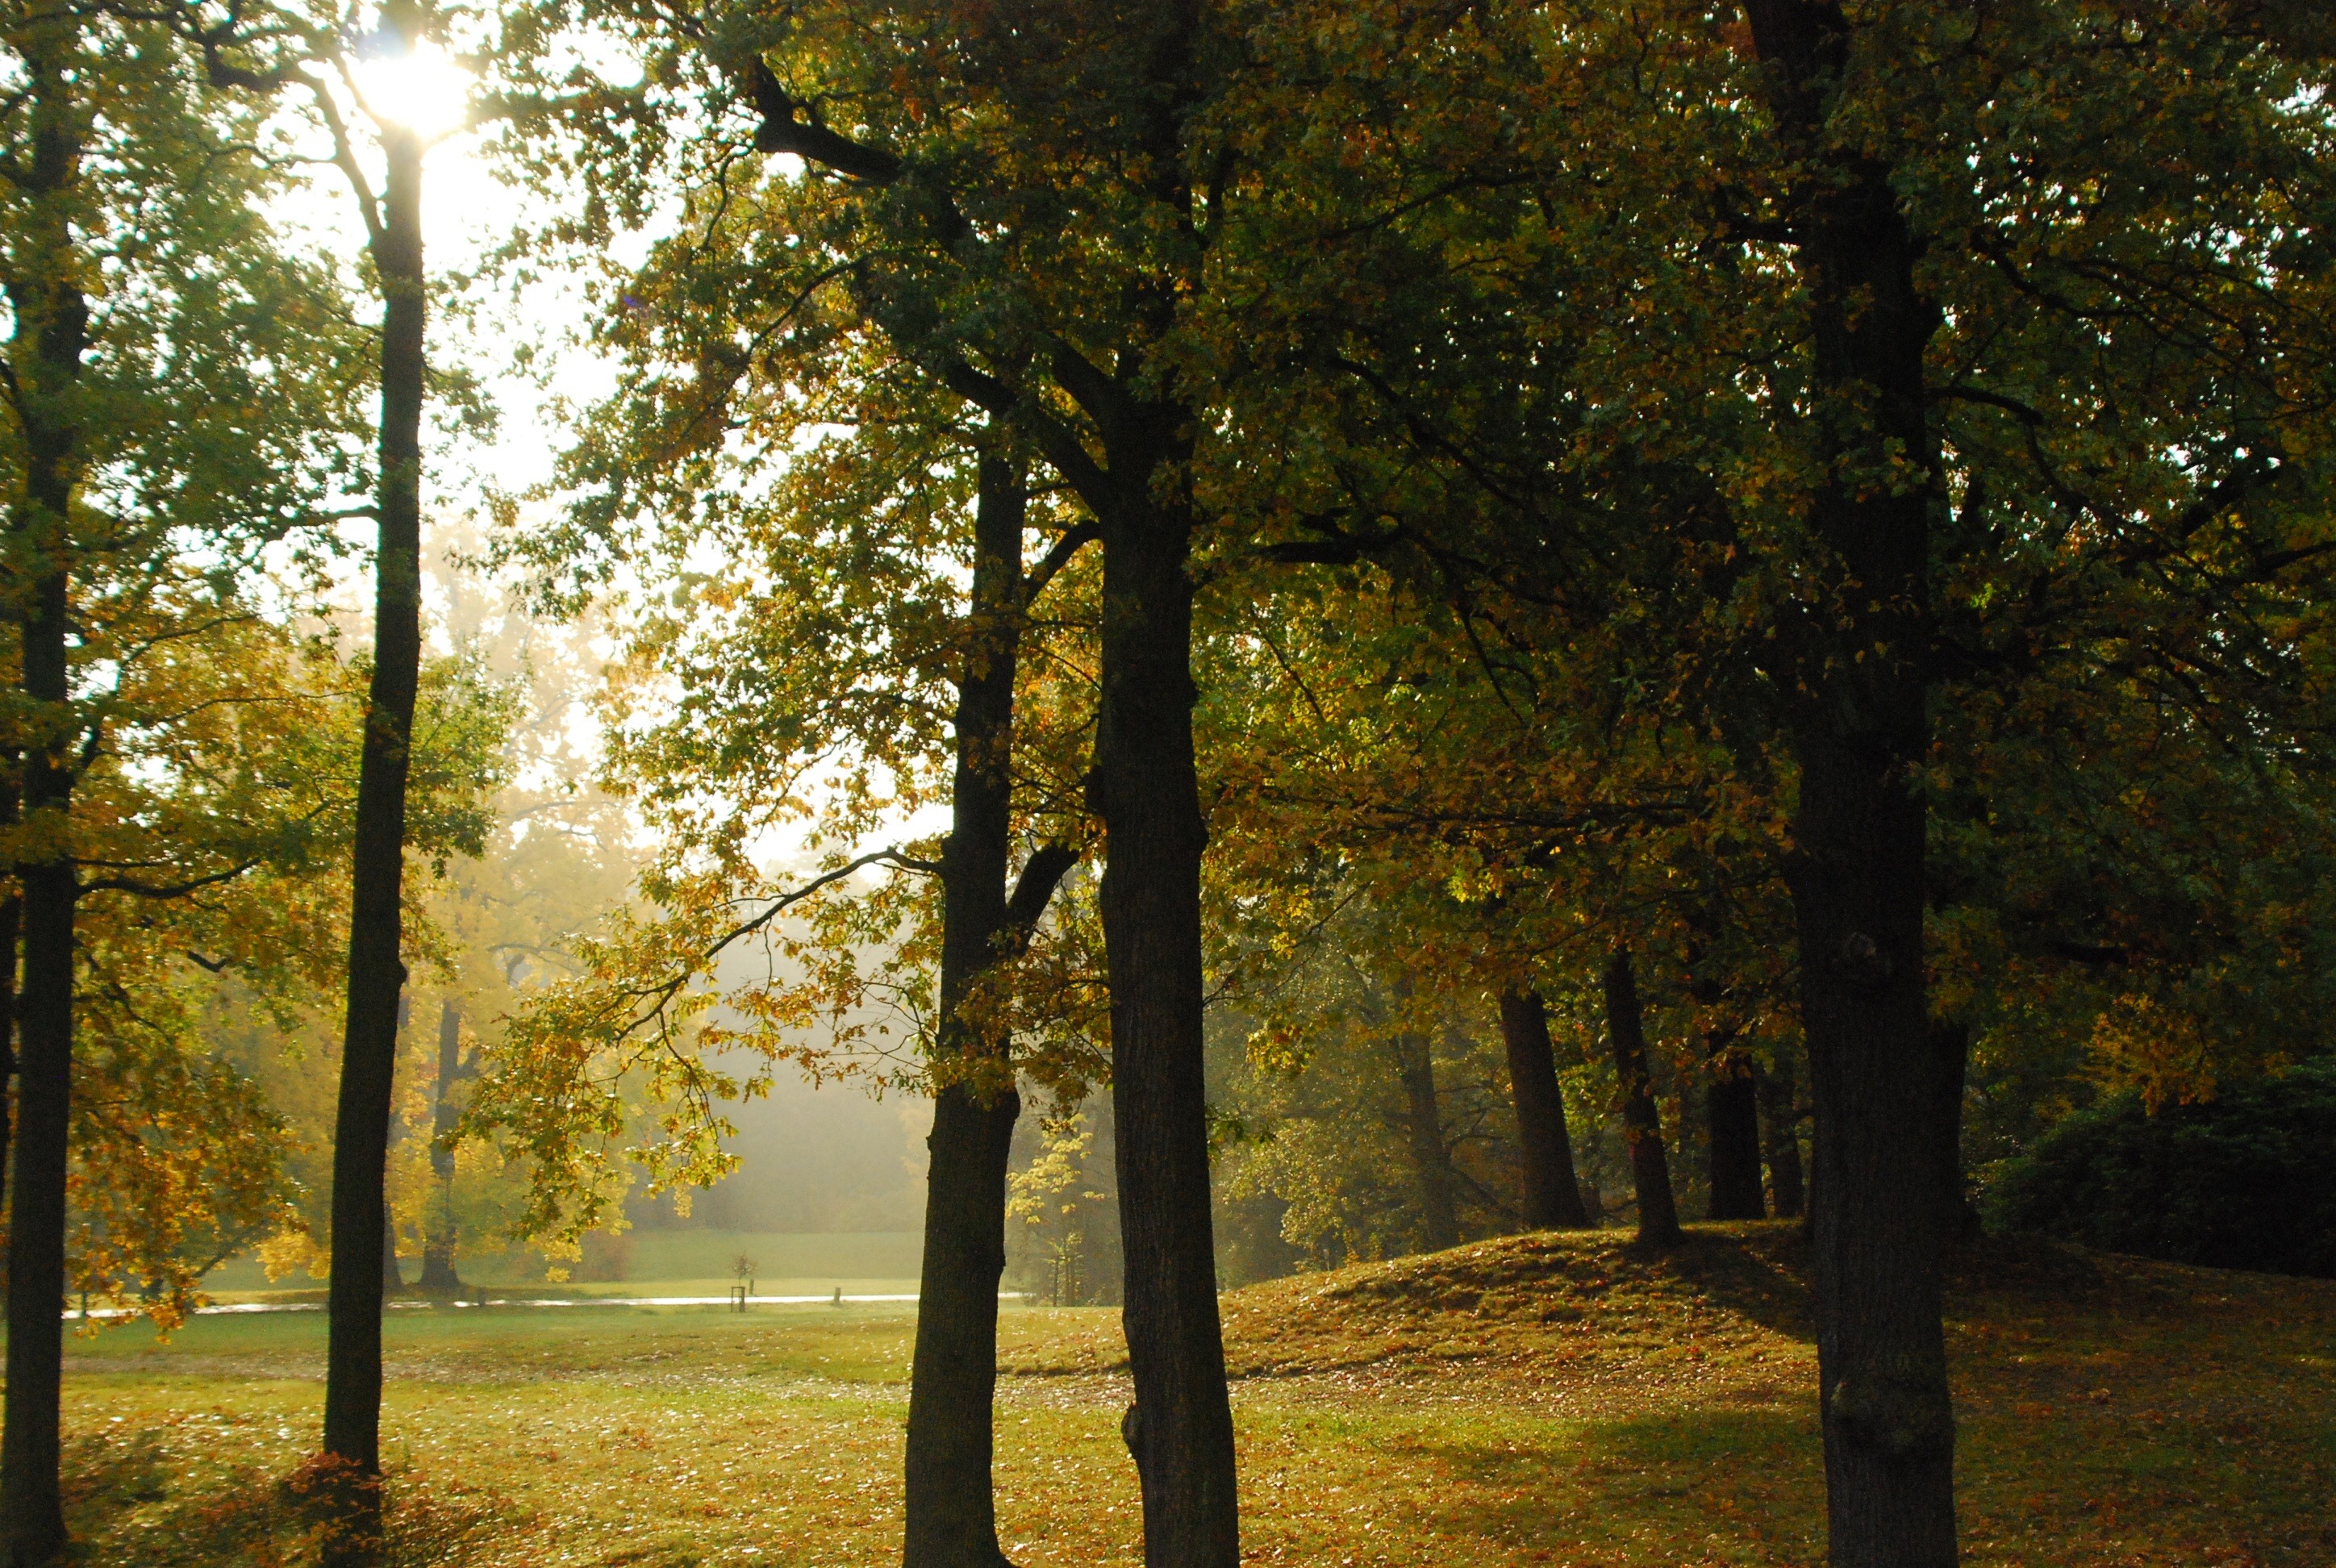
tree, nature, forest, branch, plant, sun, sunlight, morning, leaf, autumn, park, season, trees, deciduous, grove, woodland, habitat, glade, natural environment, atmospheric phenomenon, woody plant